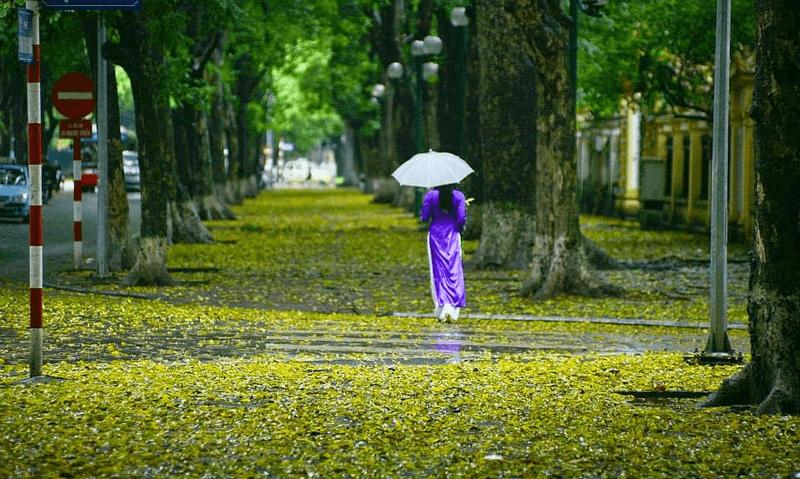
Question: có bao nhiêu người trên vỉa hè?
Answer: có một người trên vỉa hè